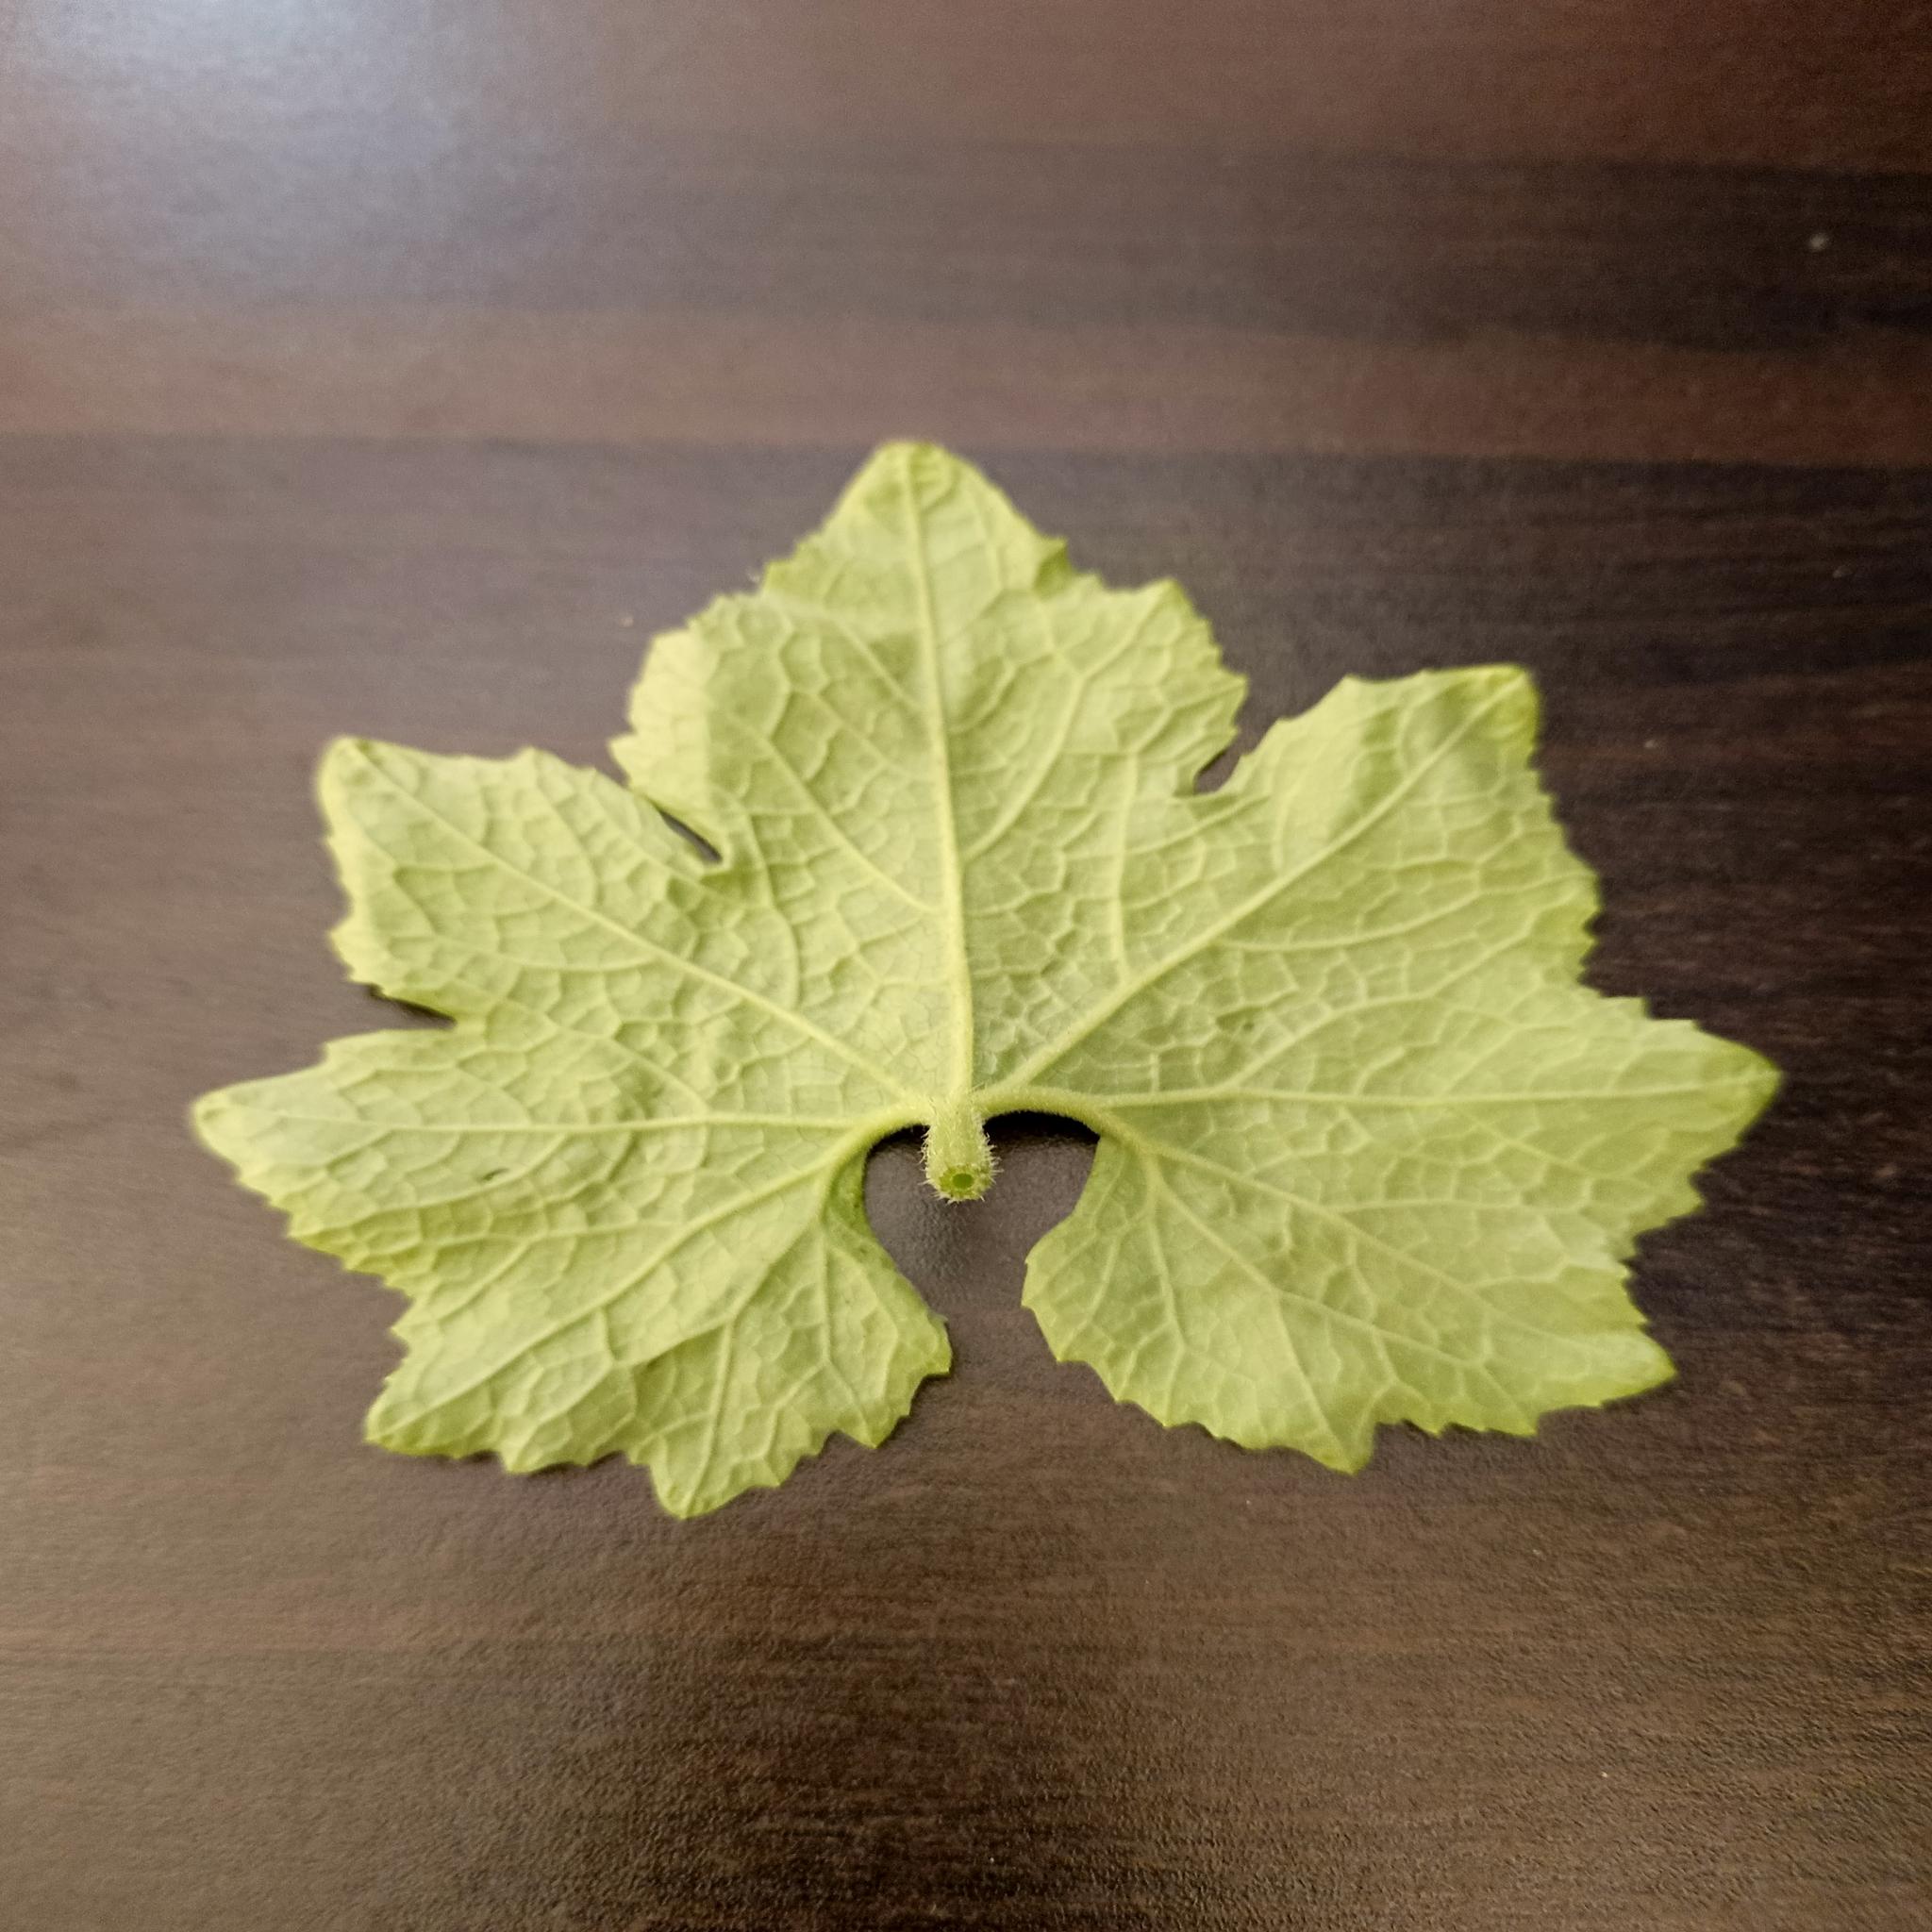
Label: Healthy